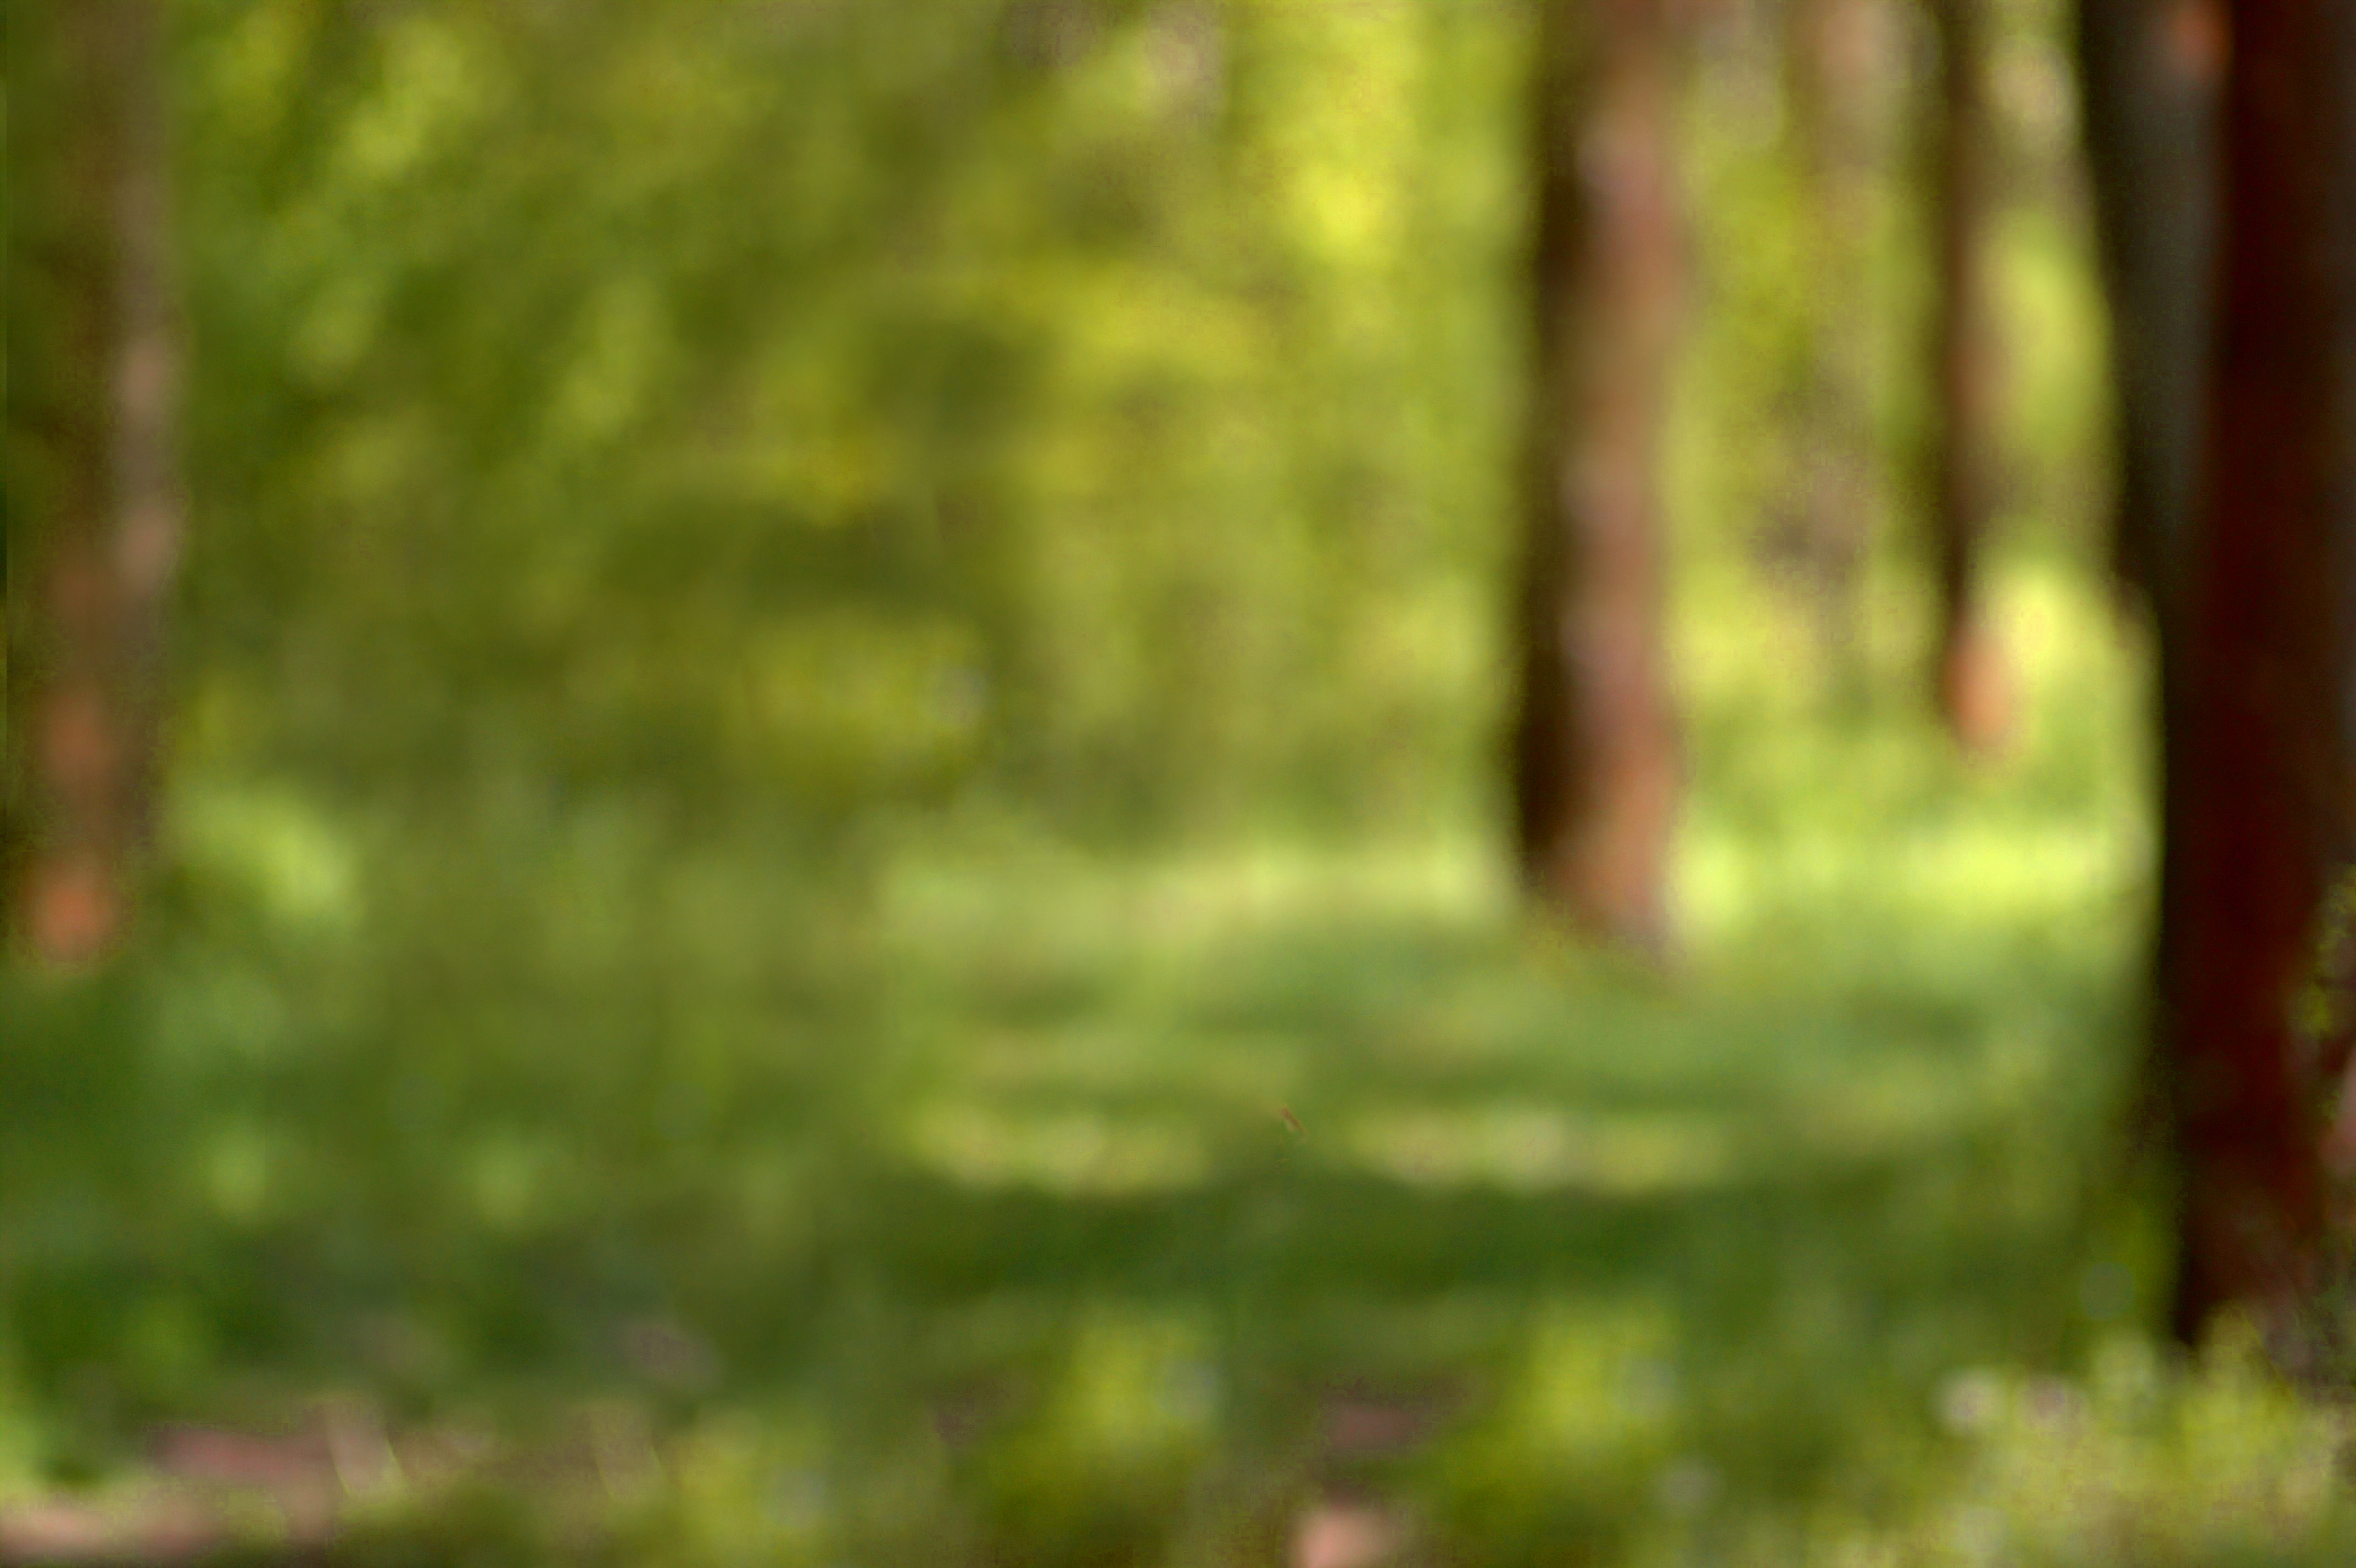
blur, background, portrait, nature, green, village, funny, edit, dark tone effect, forest, woodland, natural environment, tree, vegetation, old growth forest, nature reserve, sunlight, biome, natural landscape, leaf, light, temperate broadleaf and mixed forest, jungle, Northern hardwood forest, grass, trunk, plant, temperate coniferous forest, branch, woody plant, plant stem, valdivian temperate rain forest, grove, deciduous, tropical and subtropical coniferous forests, wood, landscape, spruce fir forest, wildlife, rainforest, state park